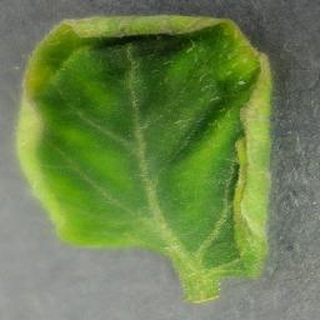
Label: tomato_yellow_leaf_curl_virus